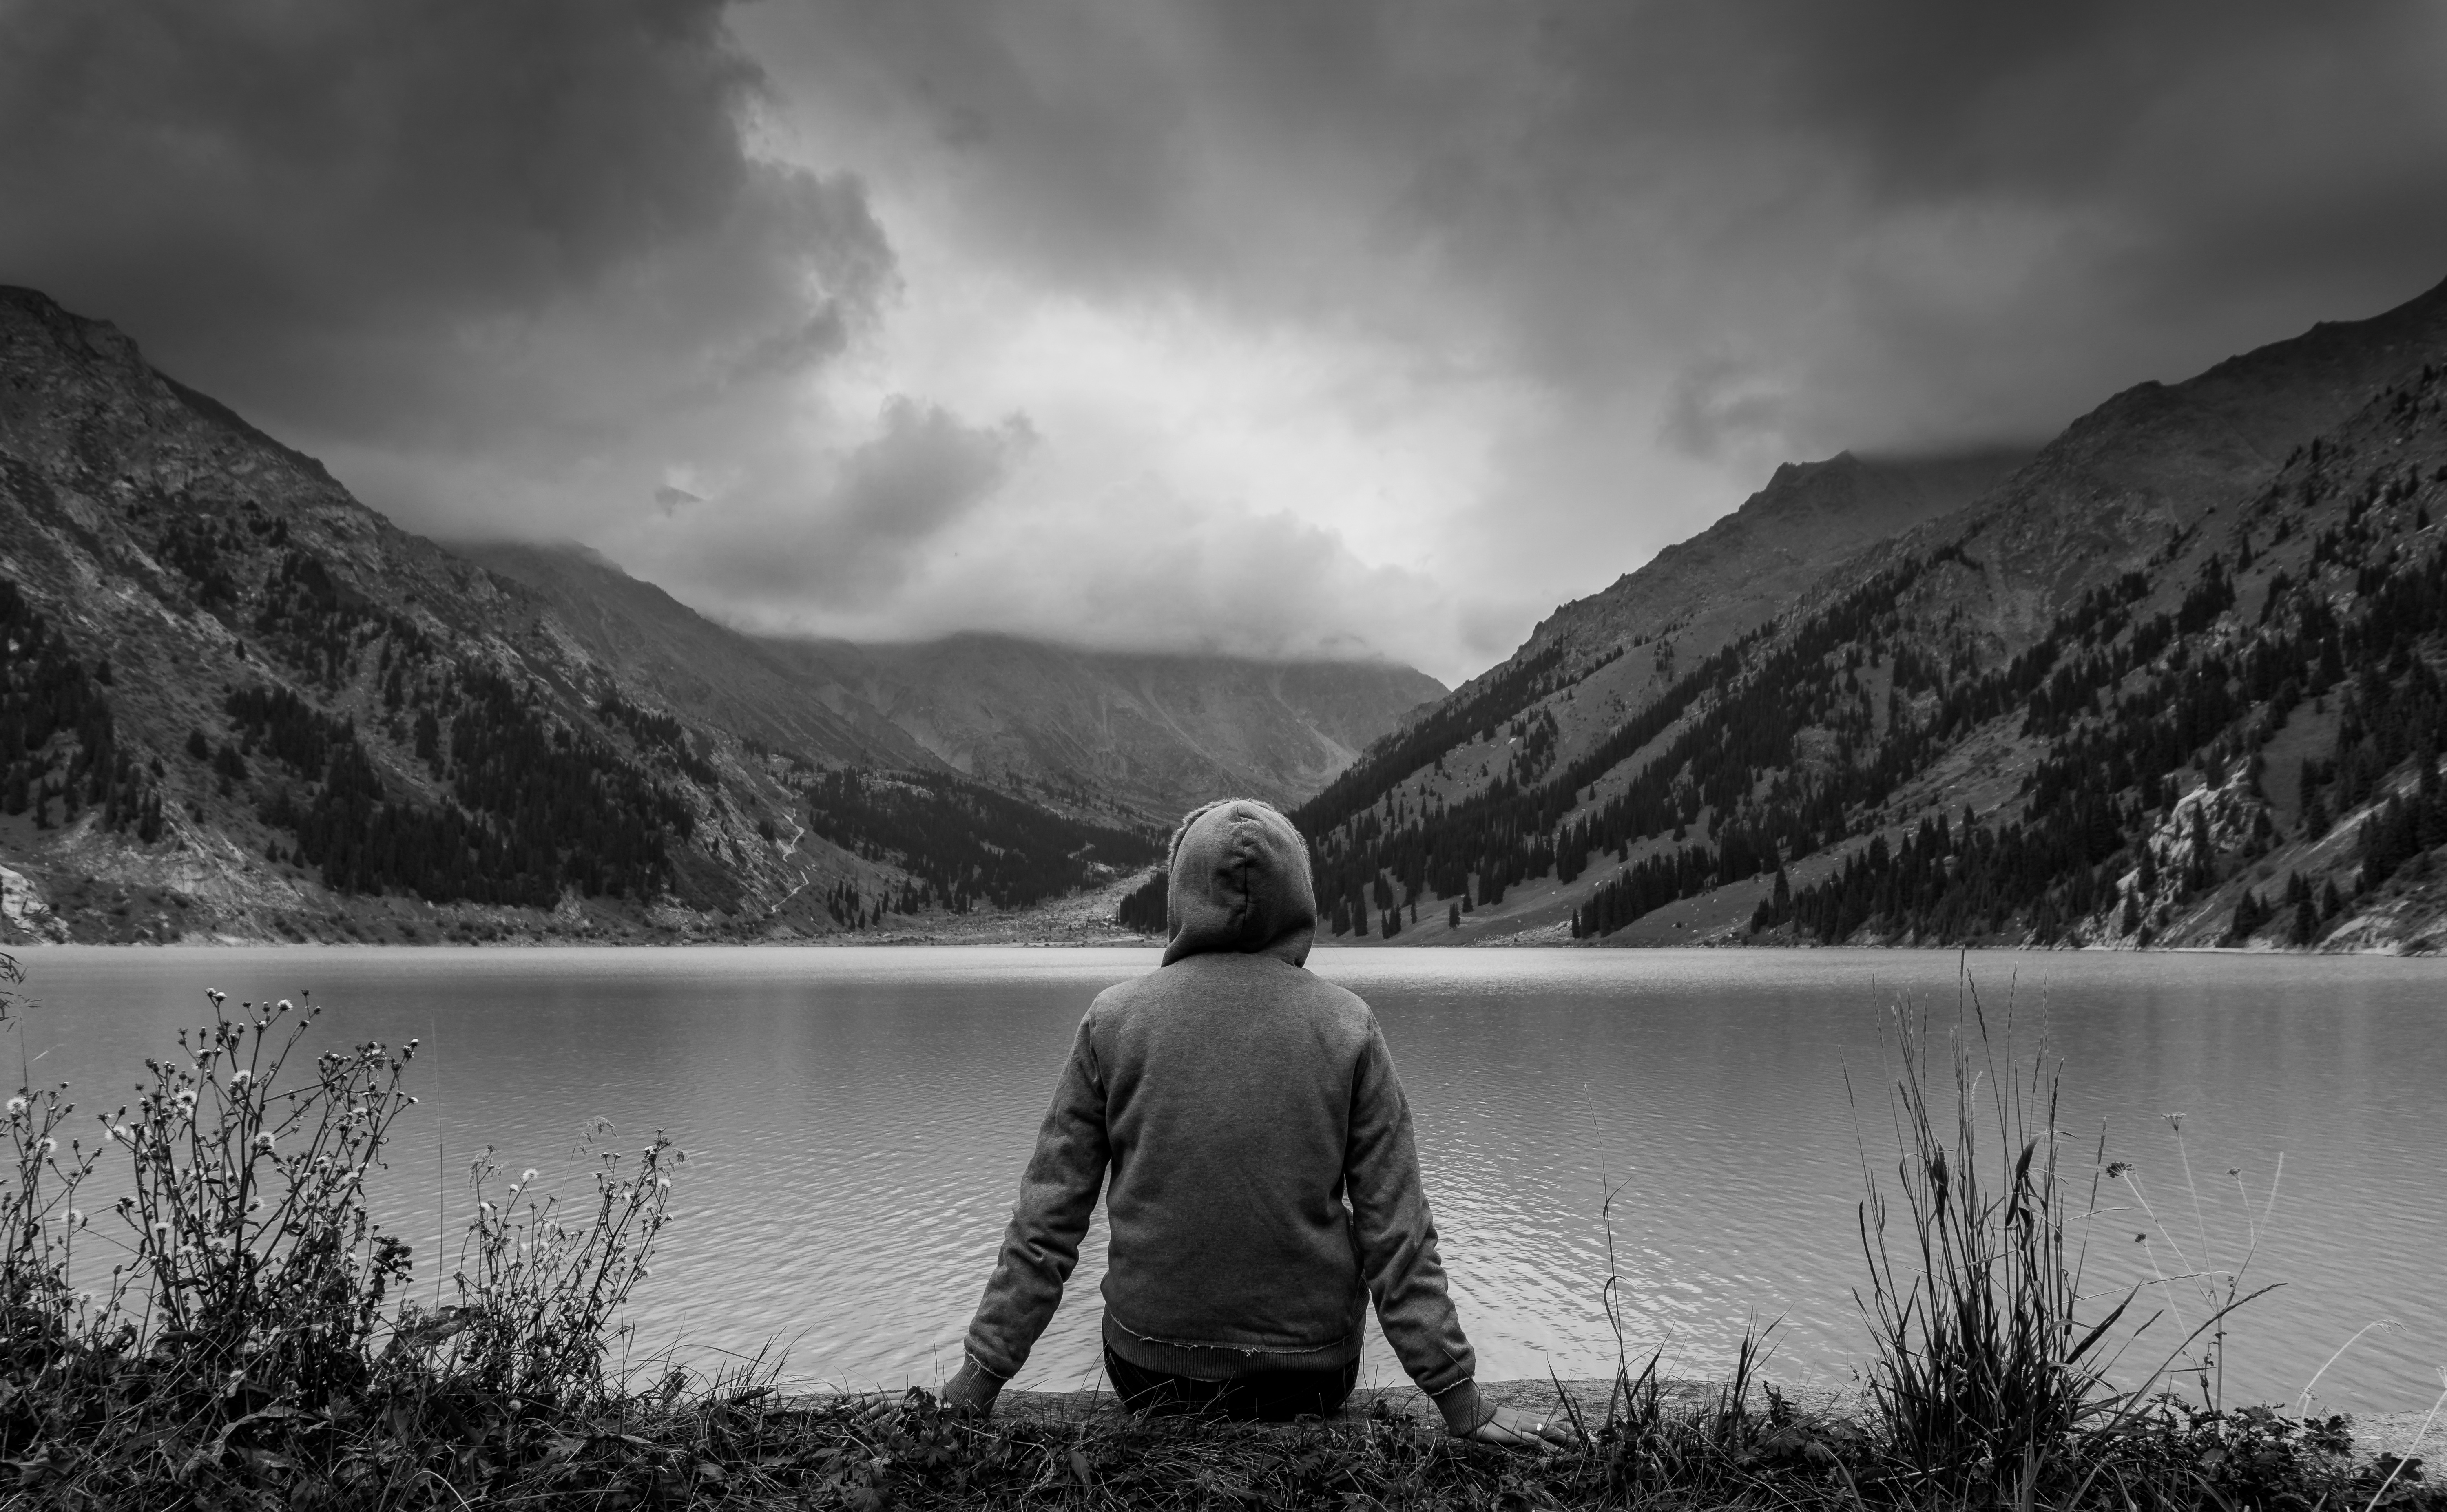
landscape, water, nature, wilderness, mountain, snow, winter, cloud, black and white, mist, photography, morning, hill, lake, reflection, weather, darkness, monochrome, loch, monochrome photography, atmospheric phenomenon, mountainous landforms